List of justices of the Supreme Court of Pakistan

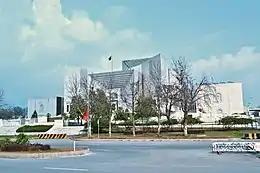
The Supreme Court building on Constitution Avenue, Islamabad

The Supreme Court of Pakistan is the highest and apex court in the judicial hierarchy of Pakistan. Its judicial membership currently composed of the Chief Justice of Pakistan and fifteen senior justices, also consisting the ad hoc appointments of the Shariat Appellate. Advisement for nomination and necessary consultation from the Prime Minister of Pakistan, the President of Pakistan appointed the justices.